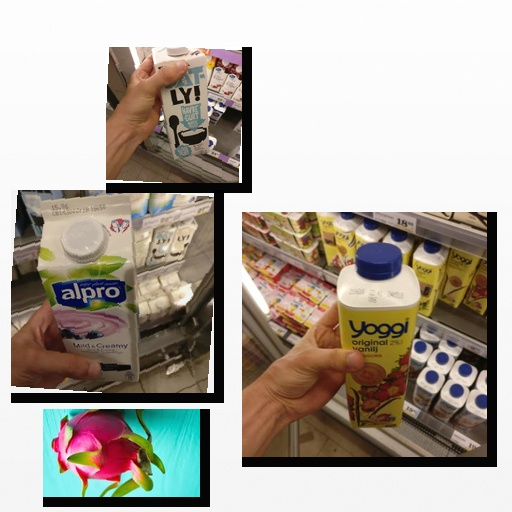
Food items: oat_yogurt, blueberry_soyghurt, dragon_fruit, strawberry_yogurt